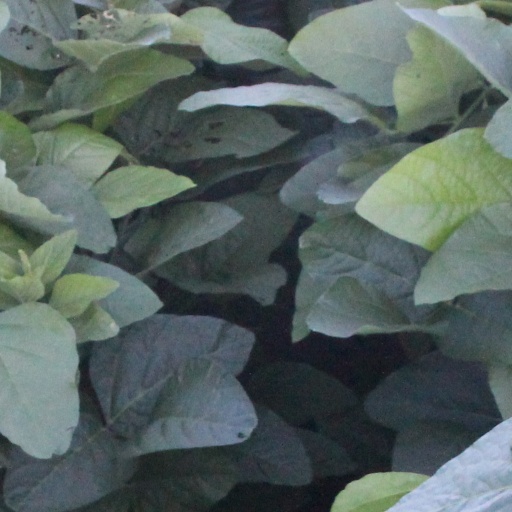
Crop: soybean